2010 Isle of Man TT

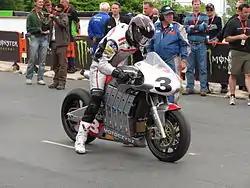
TT Zero winner Mark Miller

"Fastest Lap and New Lap Record: Keith Amor – 126.909 mph (17' 50.28) on lap 4."